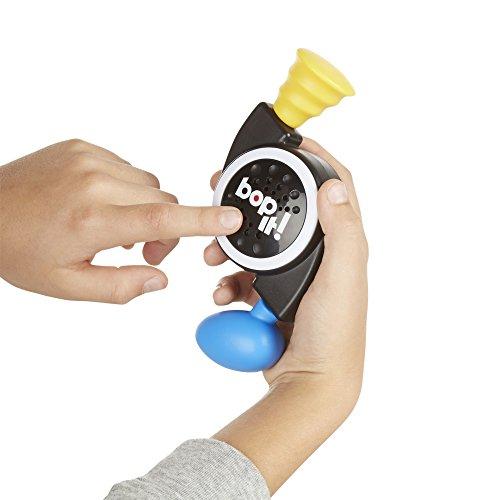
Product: Hasbro Gaming Bop It! Micro Series Game
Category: Toys & Games | Games & Accessories | Handheld Games
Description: Bop It Micro Series game is fast-paced, compact fun.
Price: $9.95
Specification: ProductDimensions:1.8x5.5x8.3inches|ItemWeight:6.4ounces|ShippingWeight:6.4ounces(Viewshippingratesandpolicies)|DomesticShipping:ItemcanbeshippedwithinU.S.|InternationalShipping:ThisitemcanbeshippedtoselectcountriesoutsideoftheU.S.LearnMore|ASIN:B00N4ONUCE|Itemmodelnumber:B0639000|Manufacturerrecommendedage:8yearsandup|Batteries:2AAbatteriesrequired.(included)